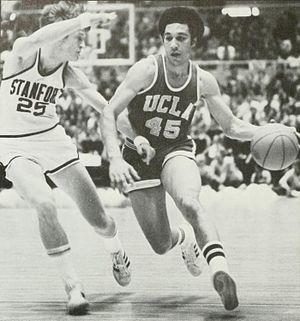
Henry Bibby, né le 24 novembre 1949 à Franklinton en Caroline du Nord, est un basketteur américain.